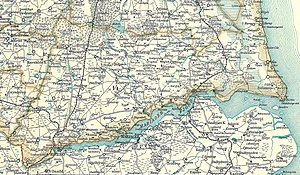
Hindsted Herred
Hindsted Herred omkring 1900
Kort over Hindsted Herred, Aalborg Amter
Hindsted Herred var et herred i Aalborg Amt, nuværende Region Nordjylland.